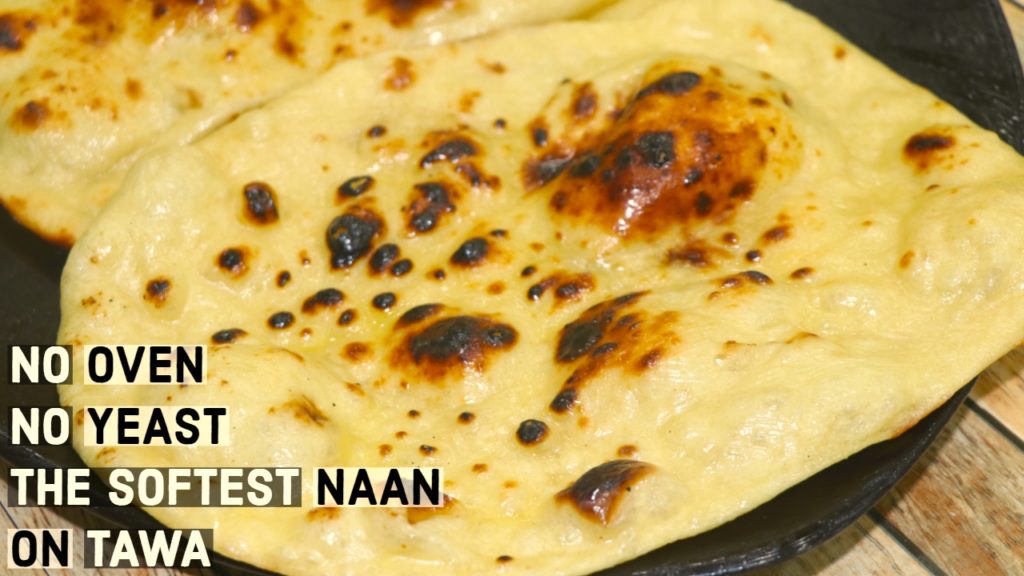
Dish: butter_naan